Janice Rand

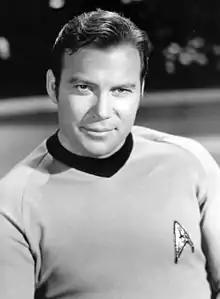
Roddenberry wanted Kirk and Rand to have an undercurrent of affection but never to act on it.

Roddenberry explained to Whitney that he wanted Rand to be Captain Kirk's confidante but never wanted them to express their affection for one another; instead he wanted it to be played as an ongoing undercurrent. In the early publicity photos, Whitney was dressed in the same manner that the women had been in the two pilots – a loose gold colored tunic and black trousers. She complained to Roddenberry about them hiding her "dancer's legs", so he had William Ware Theiss design a short skirt and tunic for her to wear, a uniform which was adopted by the other female characters on the series. She said the outfit was "sensational" and that "it stopped traffic". Despite the outfit being designed specifically for Whitney, Theiss was concerned and would tell her to lose weight. She was subsequently prescribed amphetamines by her doctor for the purpose of weight loss. Whitney stated that this was the start of her addiction to them, and in order to come down off them at night, she began drinking in the evening to take away the "edginess".